Matt Cooke

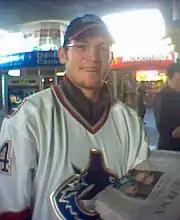
Matt Cooke in 2006

Splitting the 1998–99 and 1999–2000 seasons between the Canucks and their American Hockey League (AHL) affiliate, the Syracuse Crunch, Cooke would play for the Canucks full-time in 2000–01.